Symphony No. 1 (Martinů)

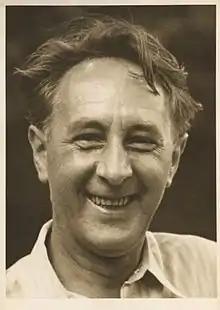
Martinů c. 1942

The Symphony No. 1, H. 289, is an orchestral composition by the Czech composer Bohuslav Martinů.